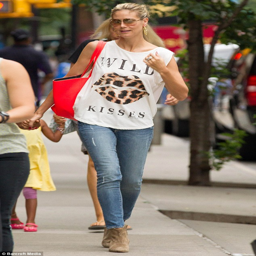
not so cool outfit : person wore jeans and boots on a sweltering day so no wonder she appeared to be sweating